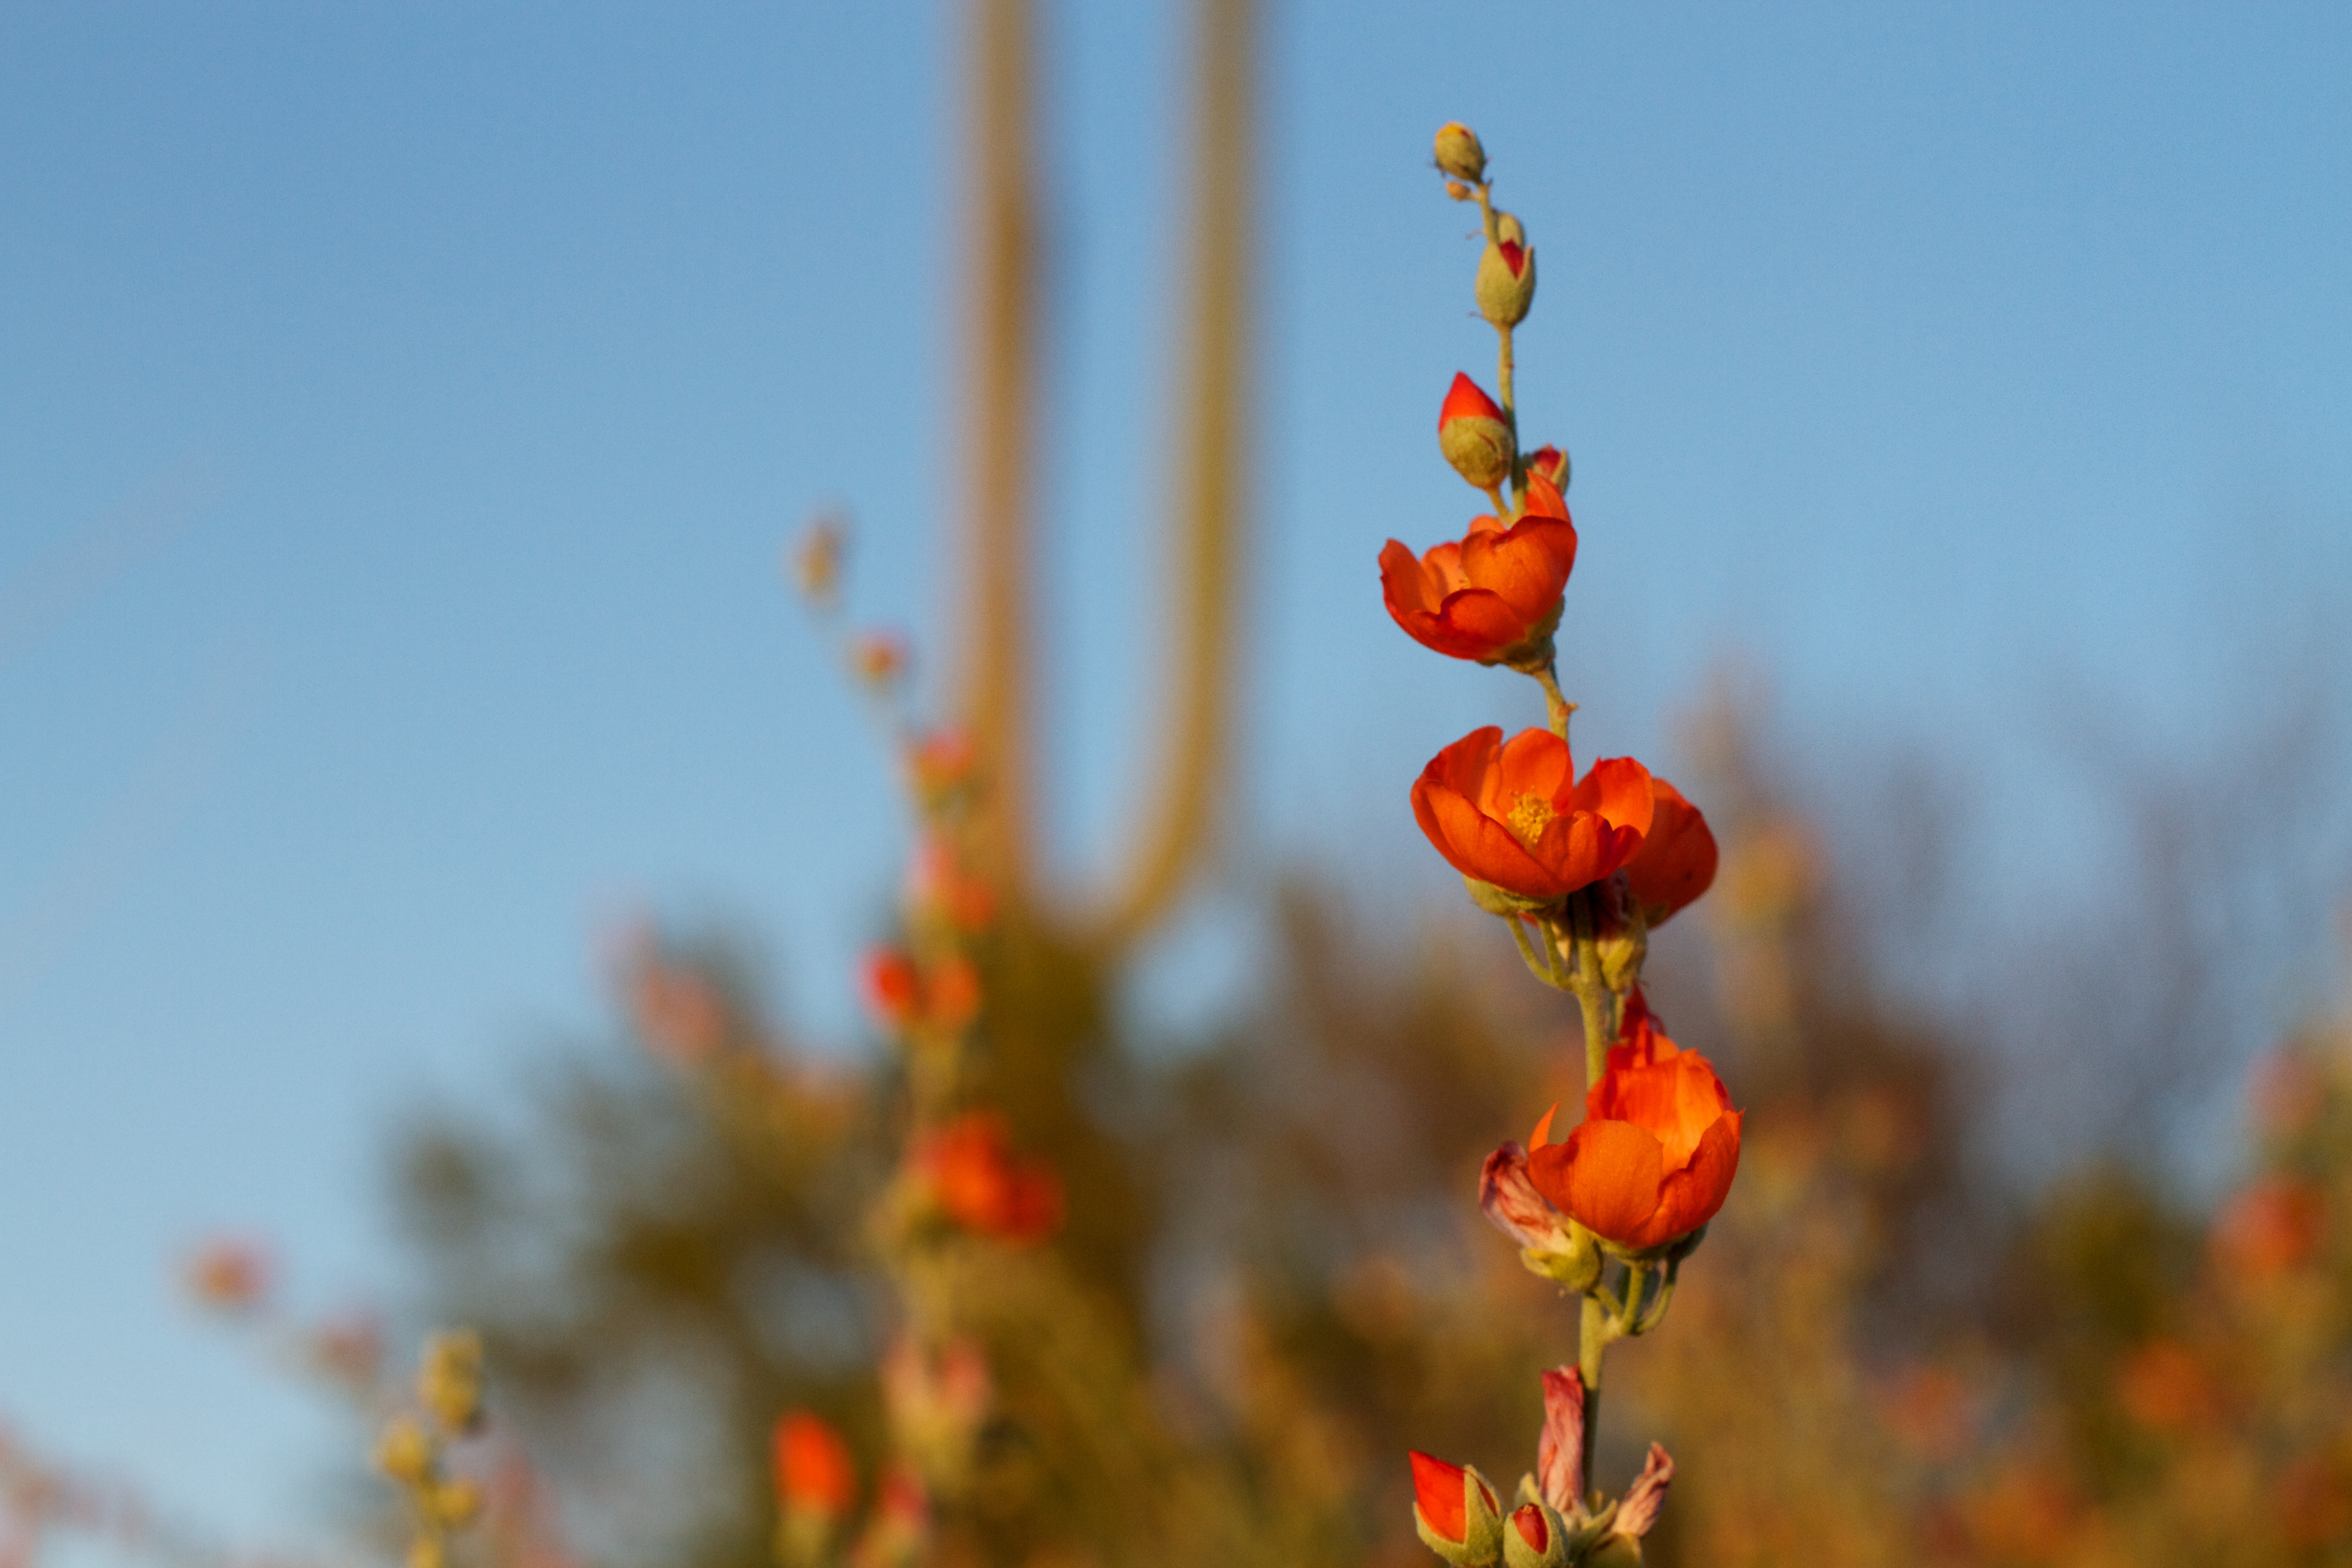
blossom, plant, leaf, flower, food, red, produce, autumn, flora, season, wildflower, poppy, rose hip, macro photography, flowering plant, land plant